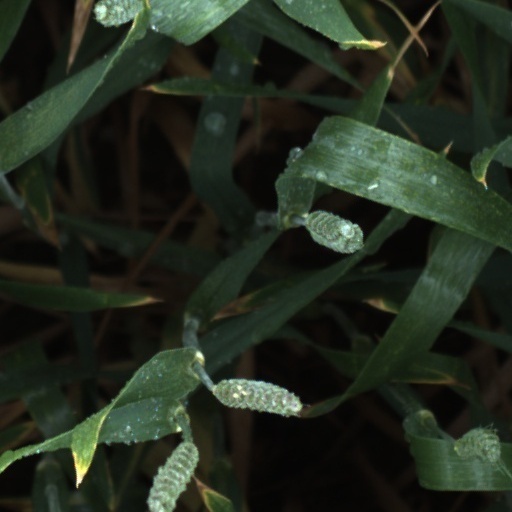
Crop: wheat